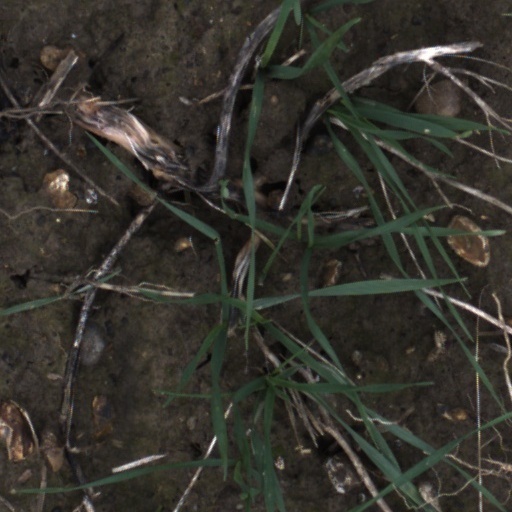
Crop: wheat